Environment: real
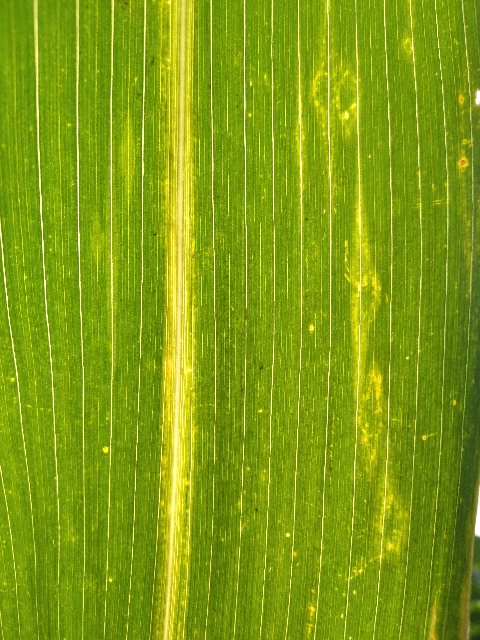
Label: lethal_necrosis